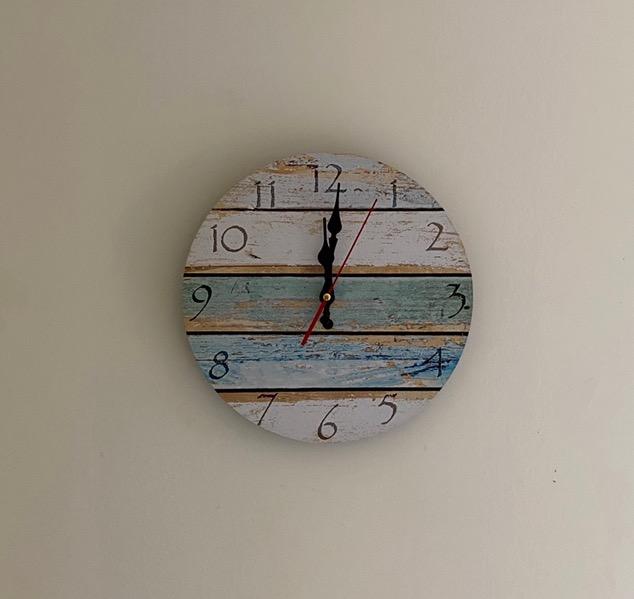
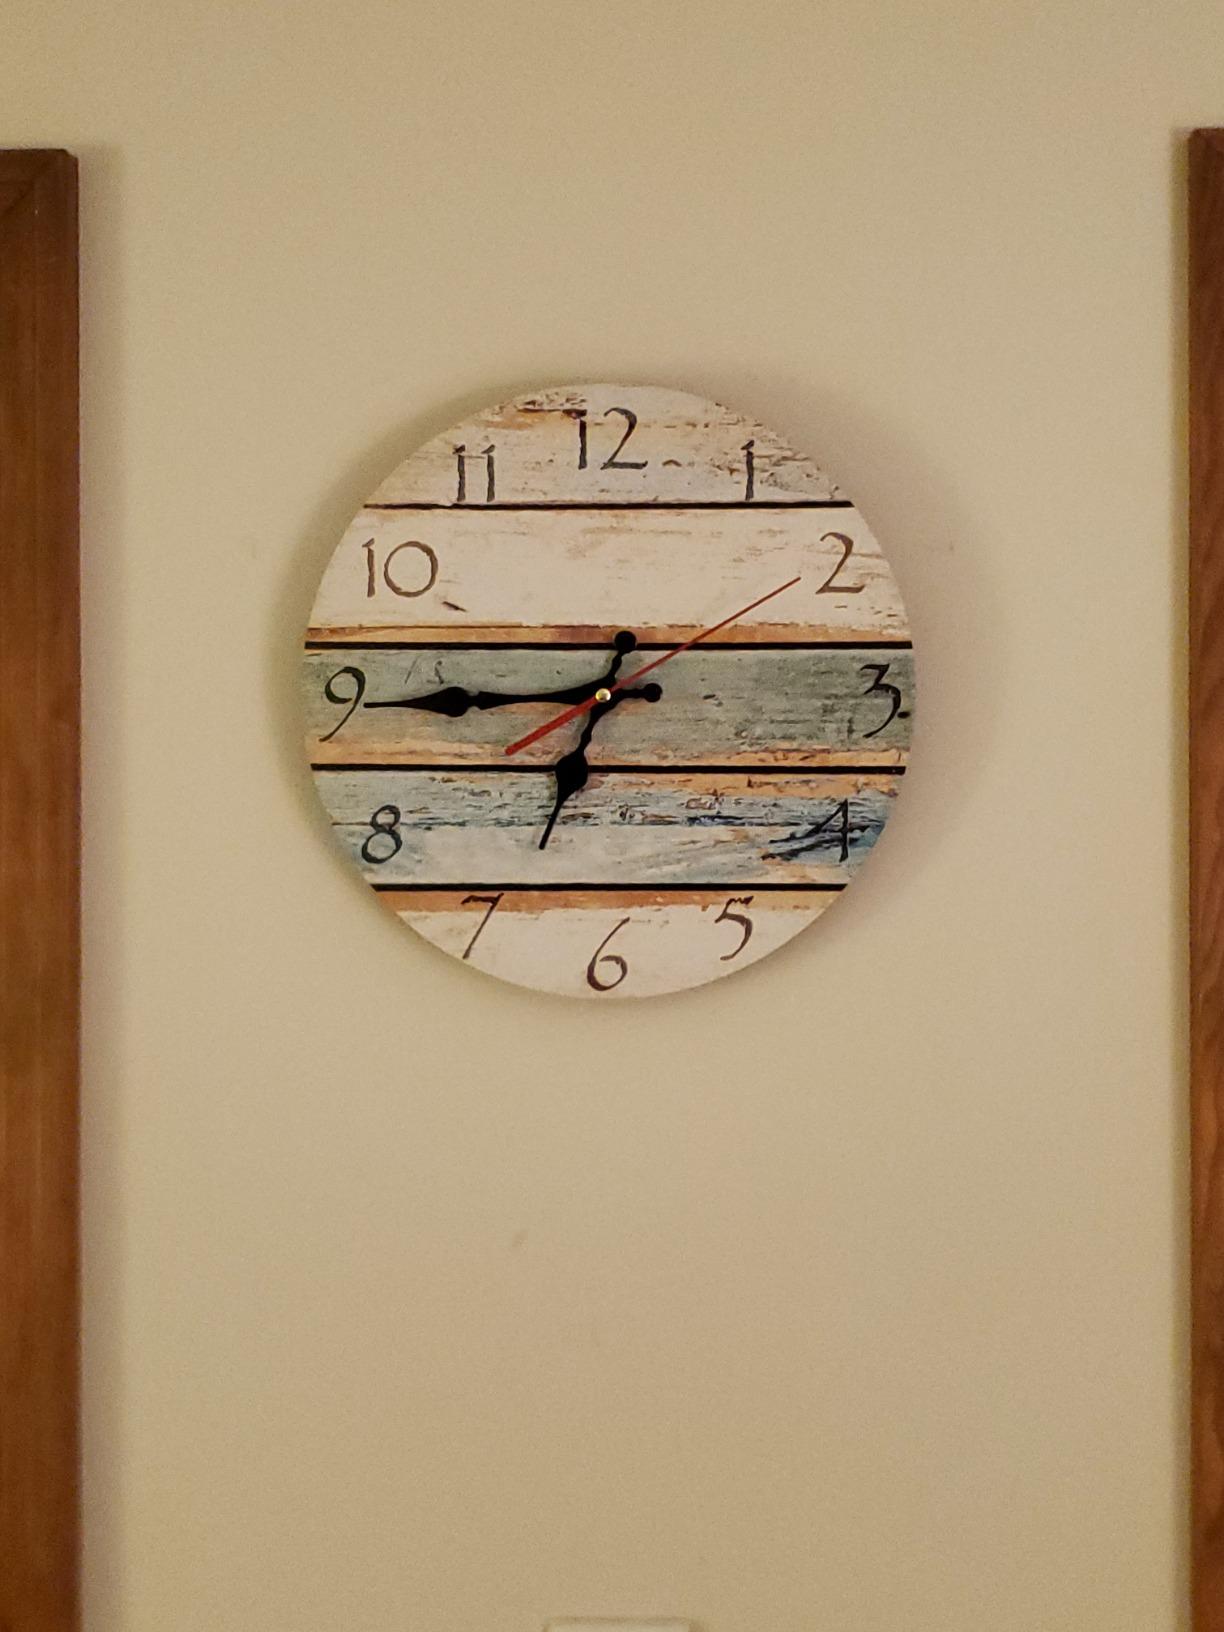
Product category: clock
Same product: yes